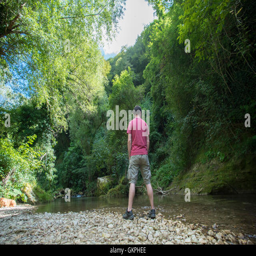
man on the river , trekking , mountain